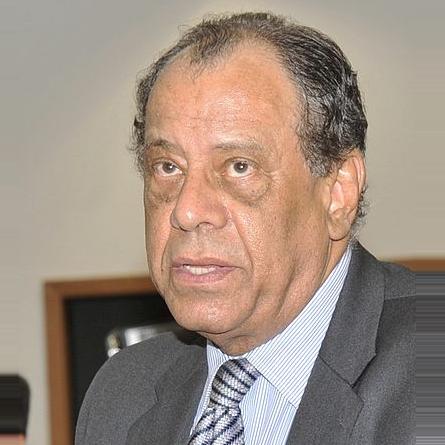
Age: 66